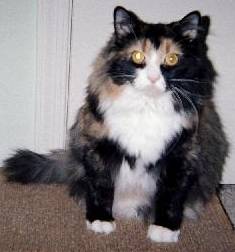
Label: cat